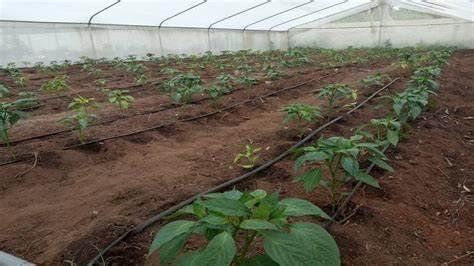
Mimea imeanza kuota vizuri ndani ya banda kubwa  lililopandwa kwa mfumo wa umwagiliaji, hii inahakikisha maji yanawafikia mimea vyema na kuongeza ukuaji na mavuno bora.